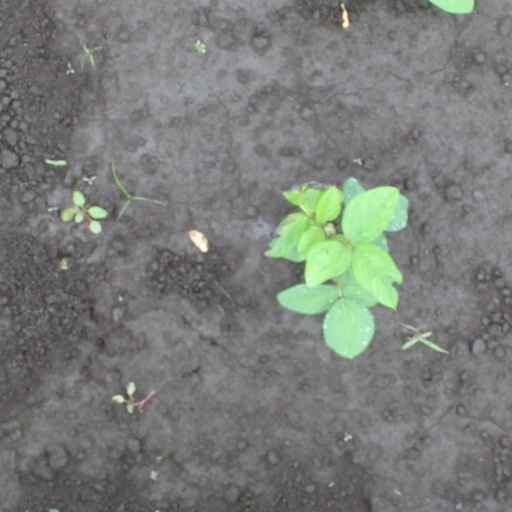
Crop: soybean